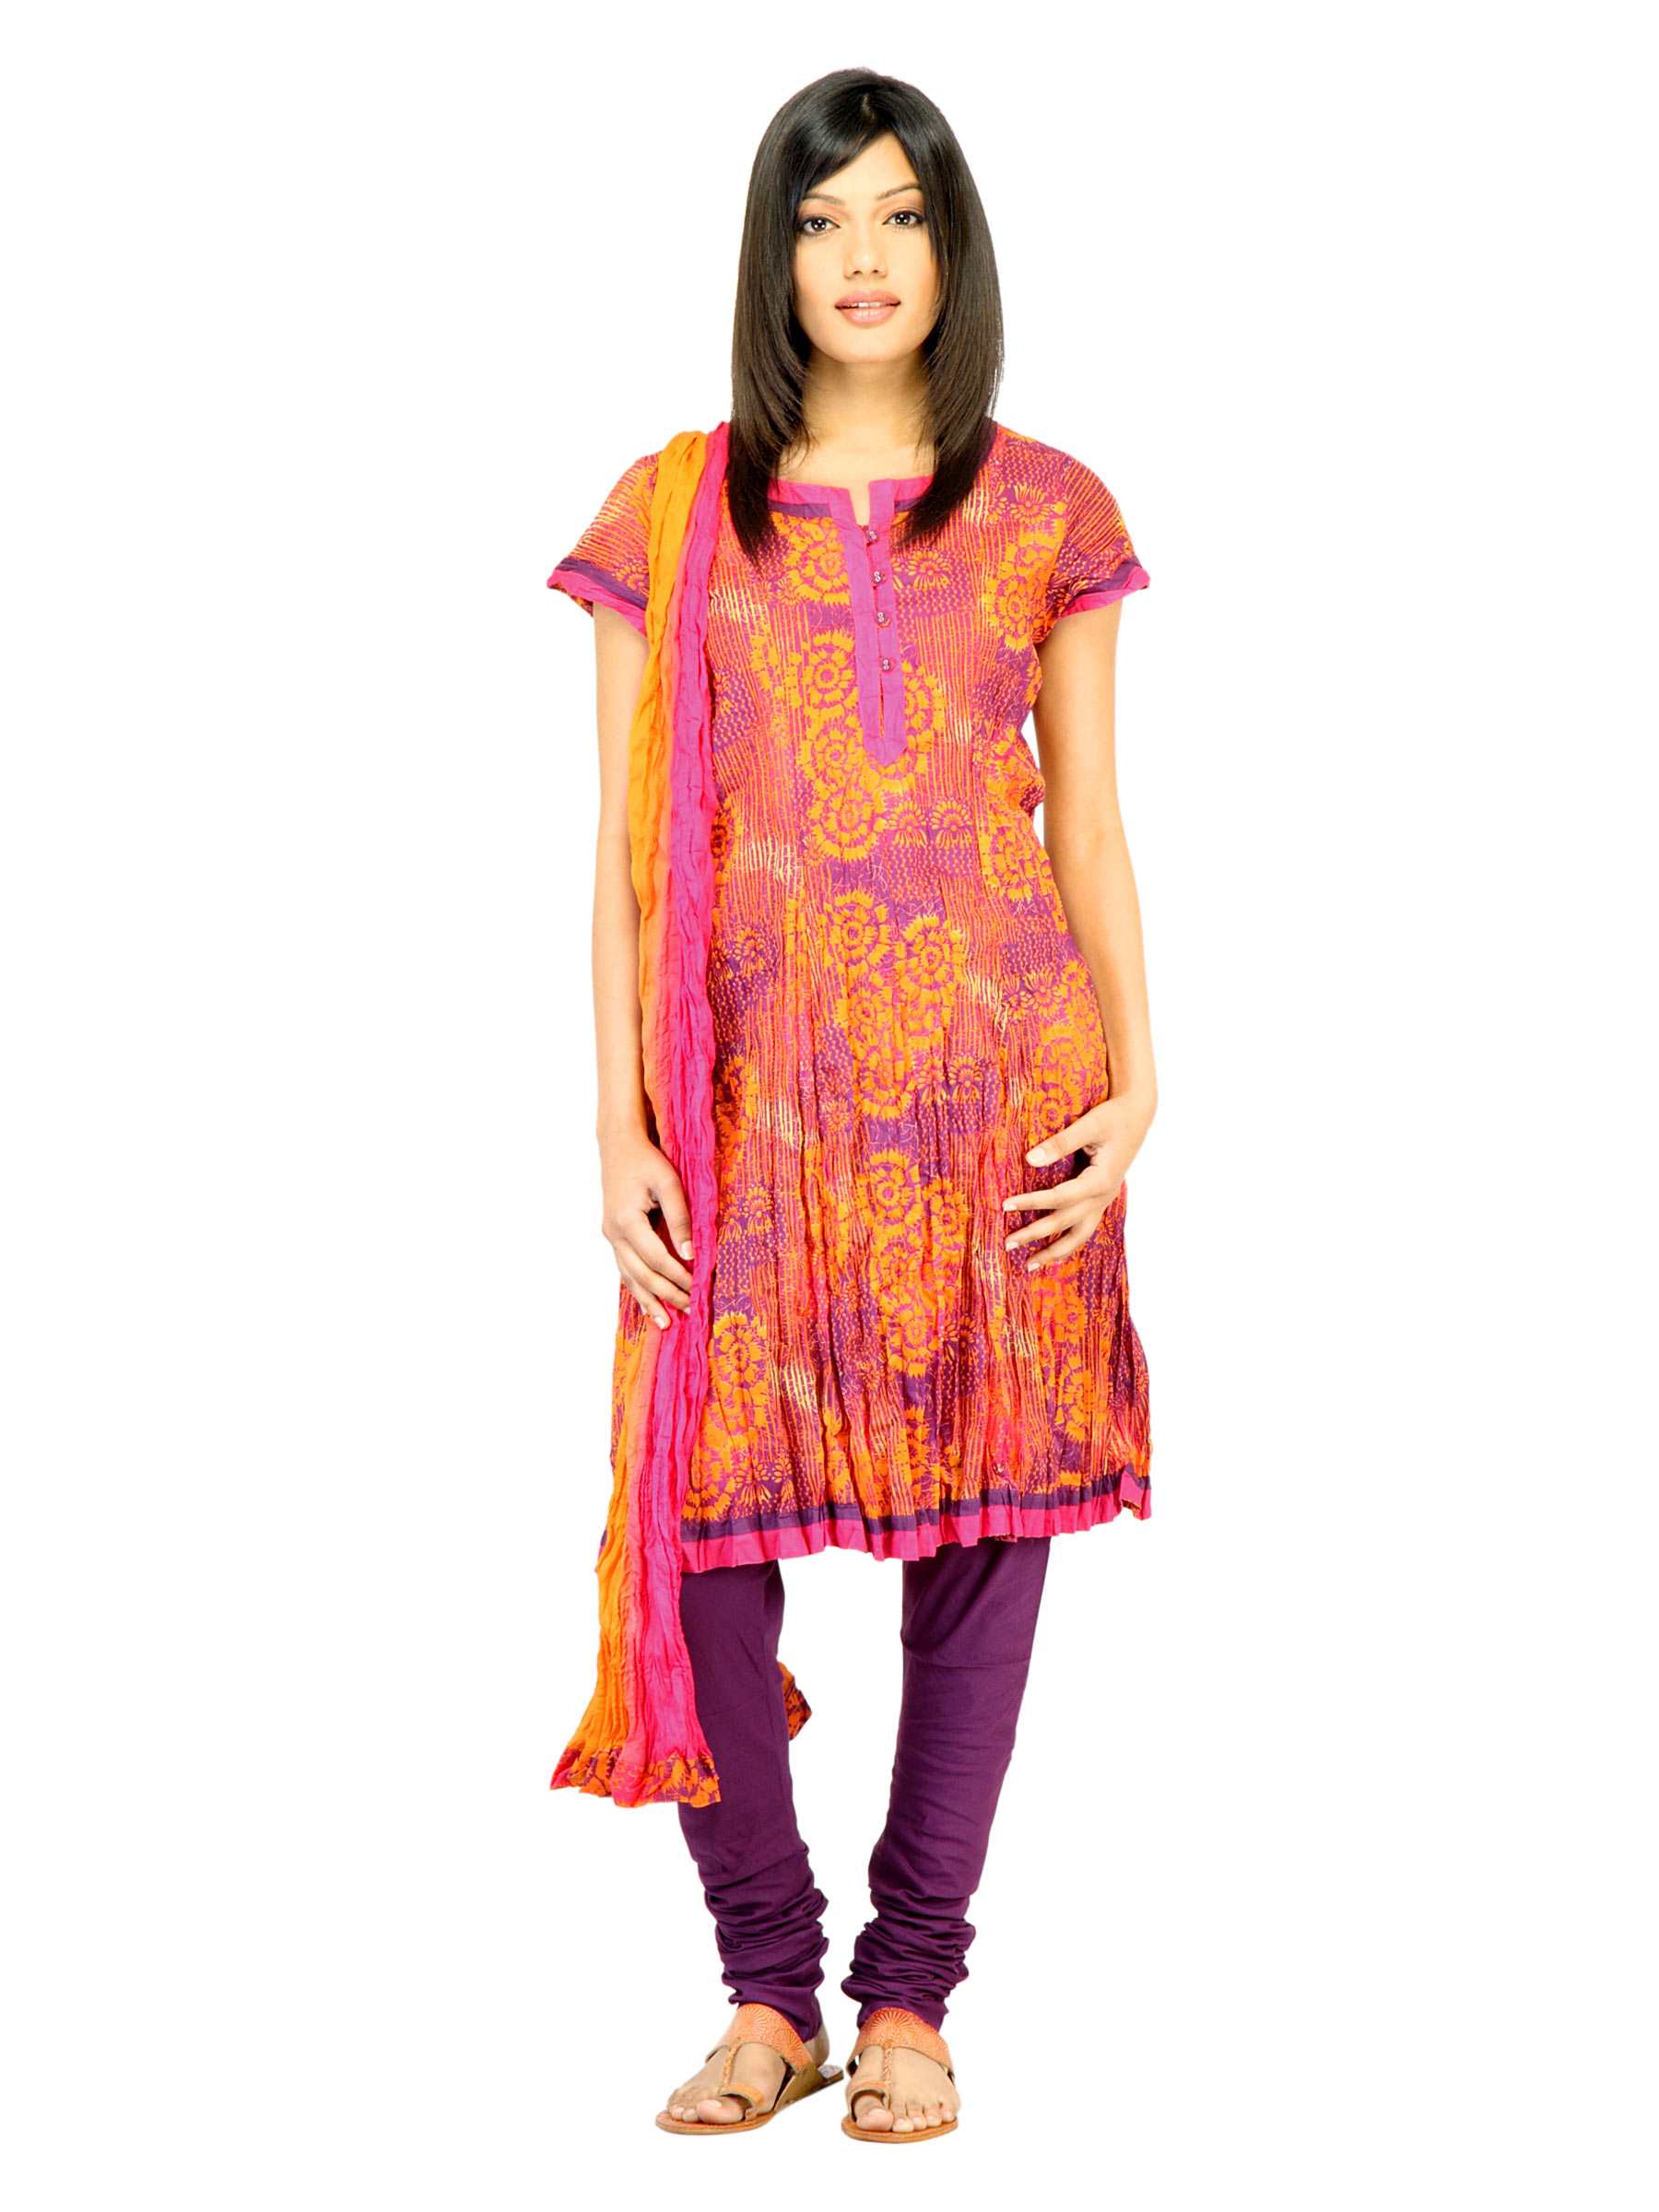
Biba Women Orange & Purple Printed Churidar Kurta with Dupatta
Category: Apparel / Apparel Set / Kurta Sets
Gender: Women
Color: Orange
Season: Fall 2011
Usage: Ethnic